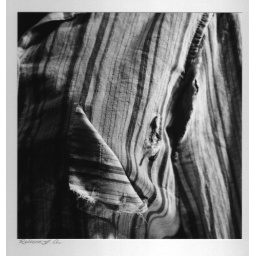
Black &amp;amp; white traditional photography, on fiber paper in a square format, scanned onto computer.